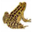
Label: frog